Coffee Friends

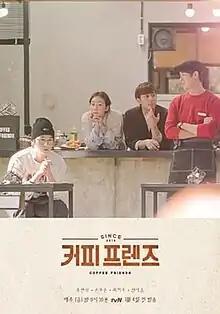
Promotional poster

Coffee Friends is a South Korean reality show program on tvN starring Yoo Yeon-seok, Son Ho-jun, Choi Ji-woo and Yang Se-jong.